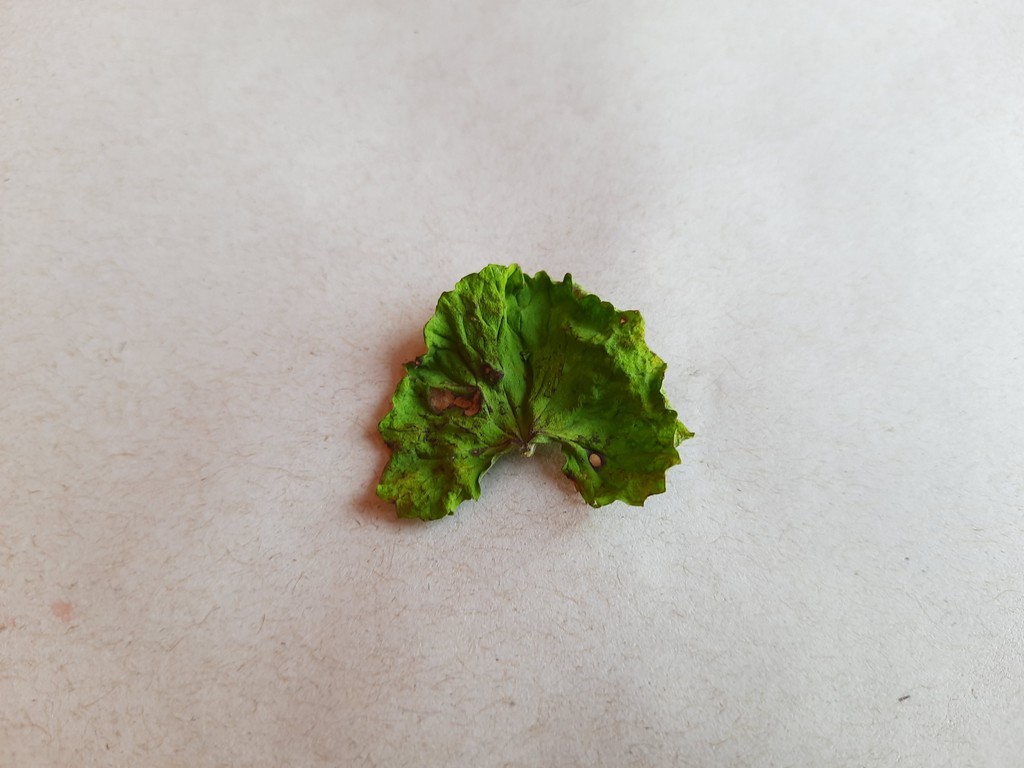
Label: Dried